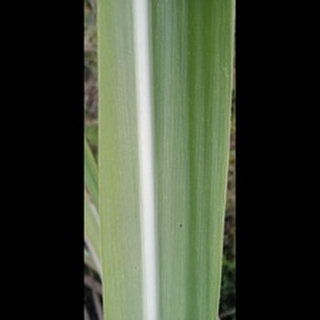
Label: healthy_sugarcane